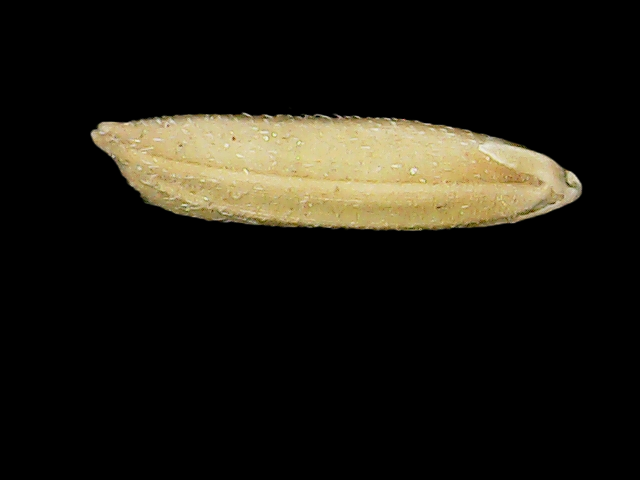
Rice variety: Binadhan16